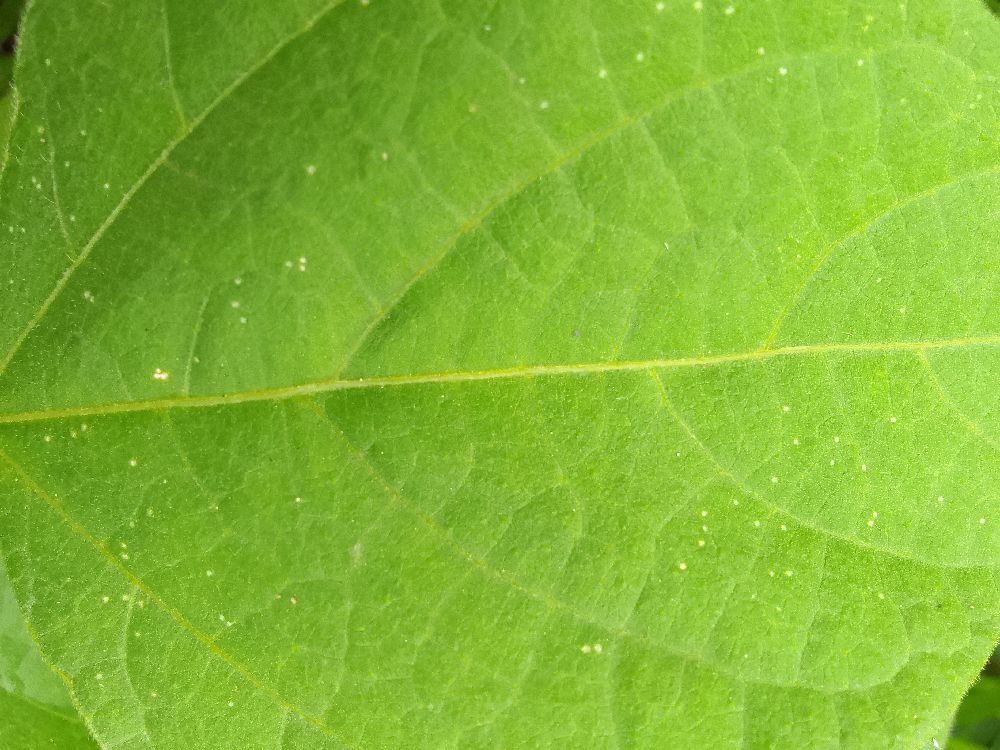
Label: healthy